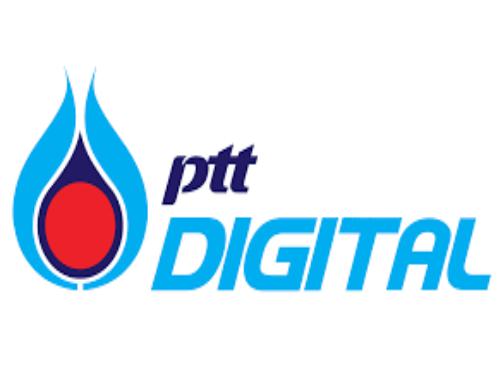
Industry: Others